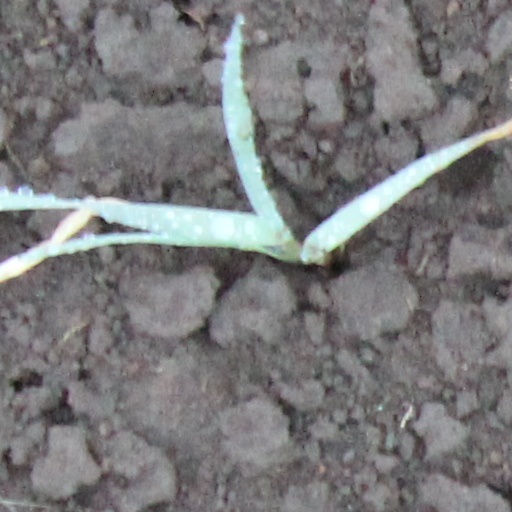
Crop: wheat